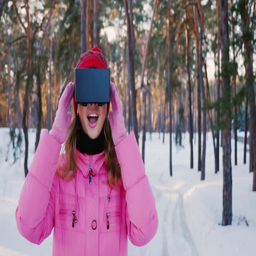
young woman in virtual reality glasses .